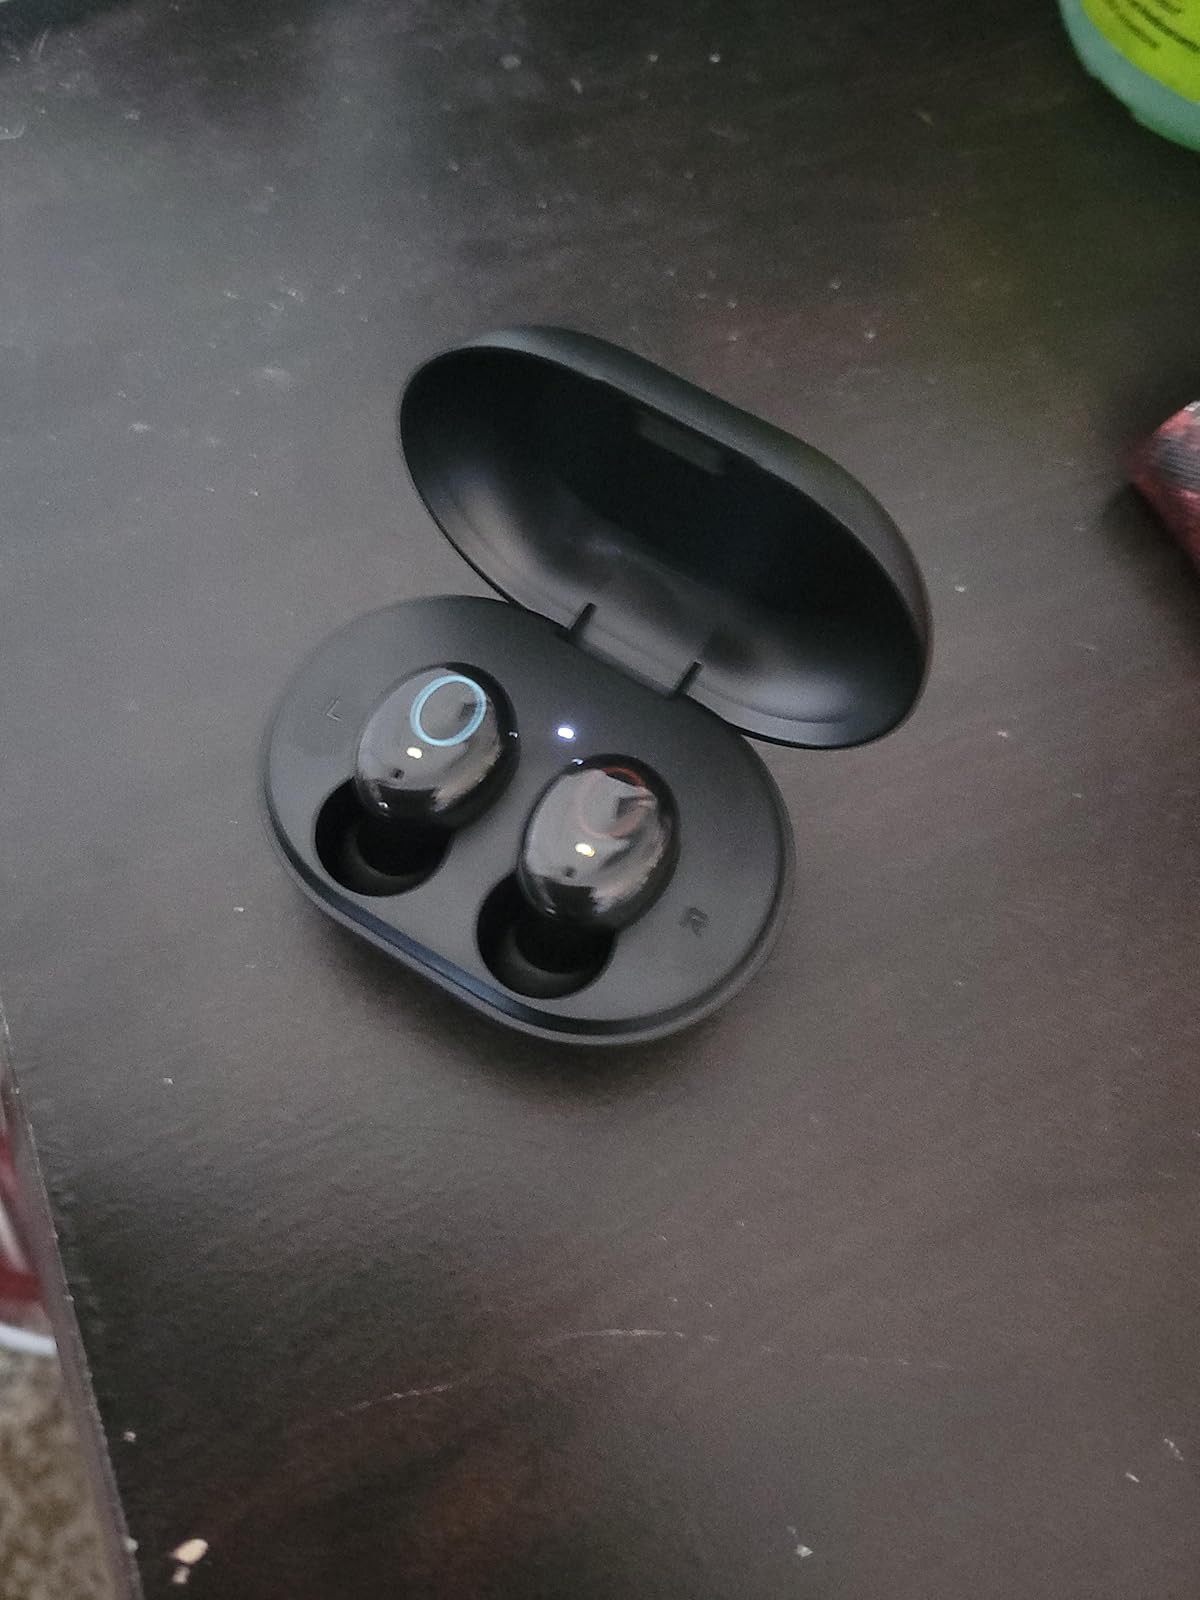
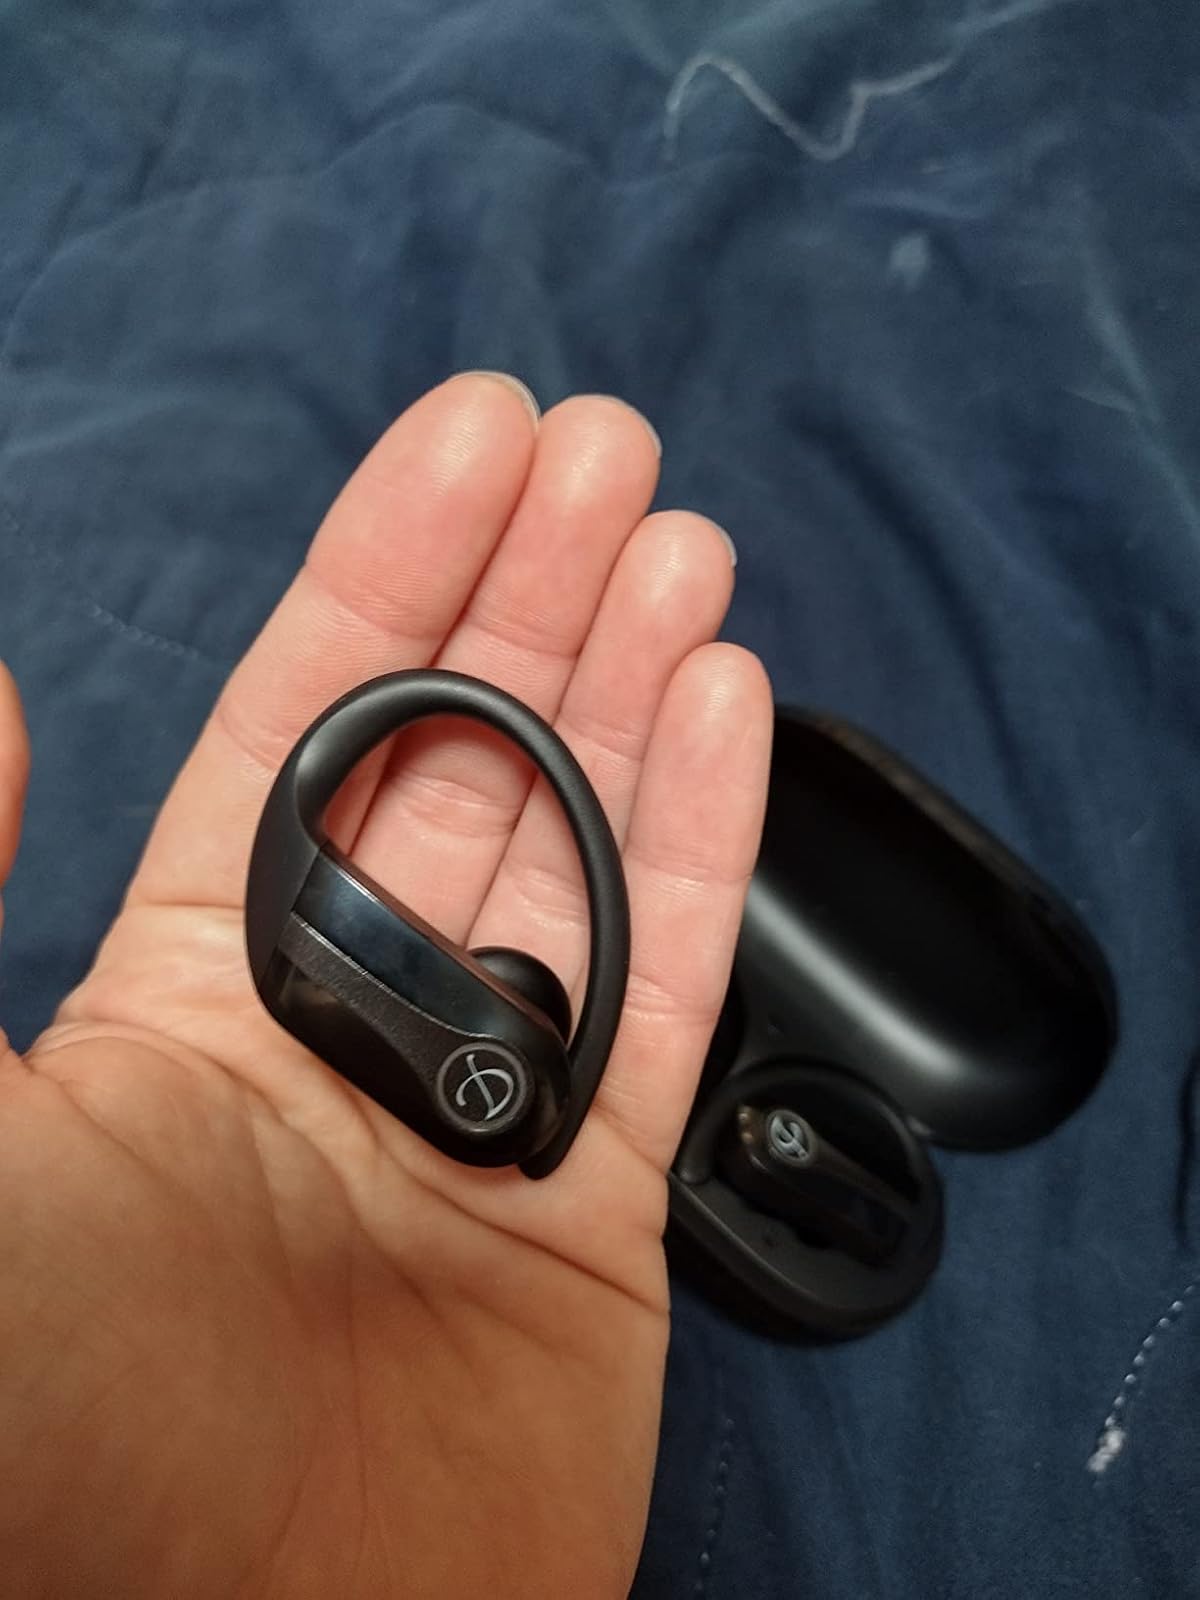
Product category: earbuds
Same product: no